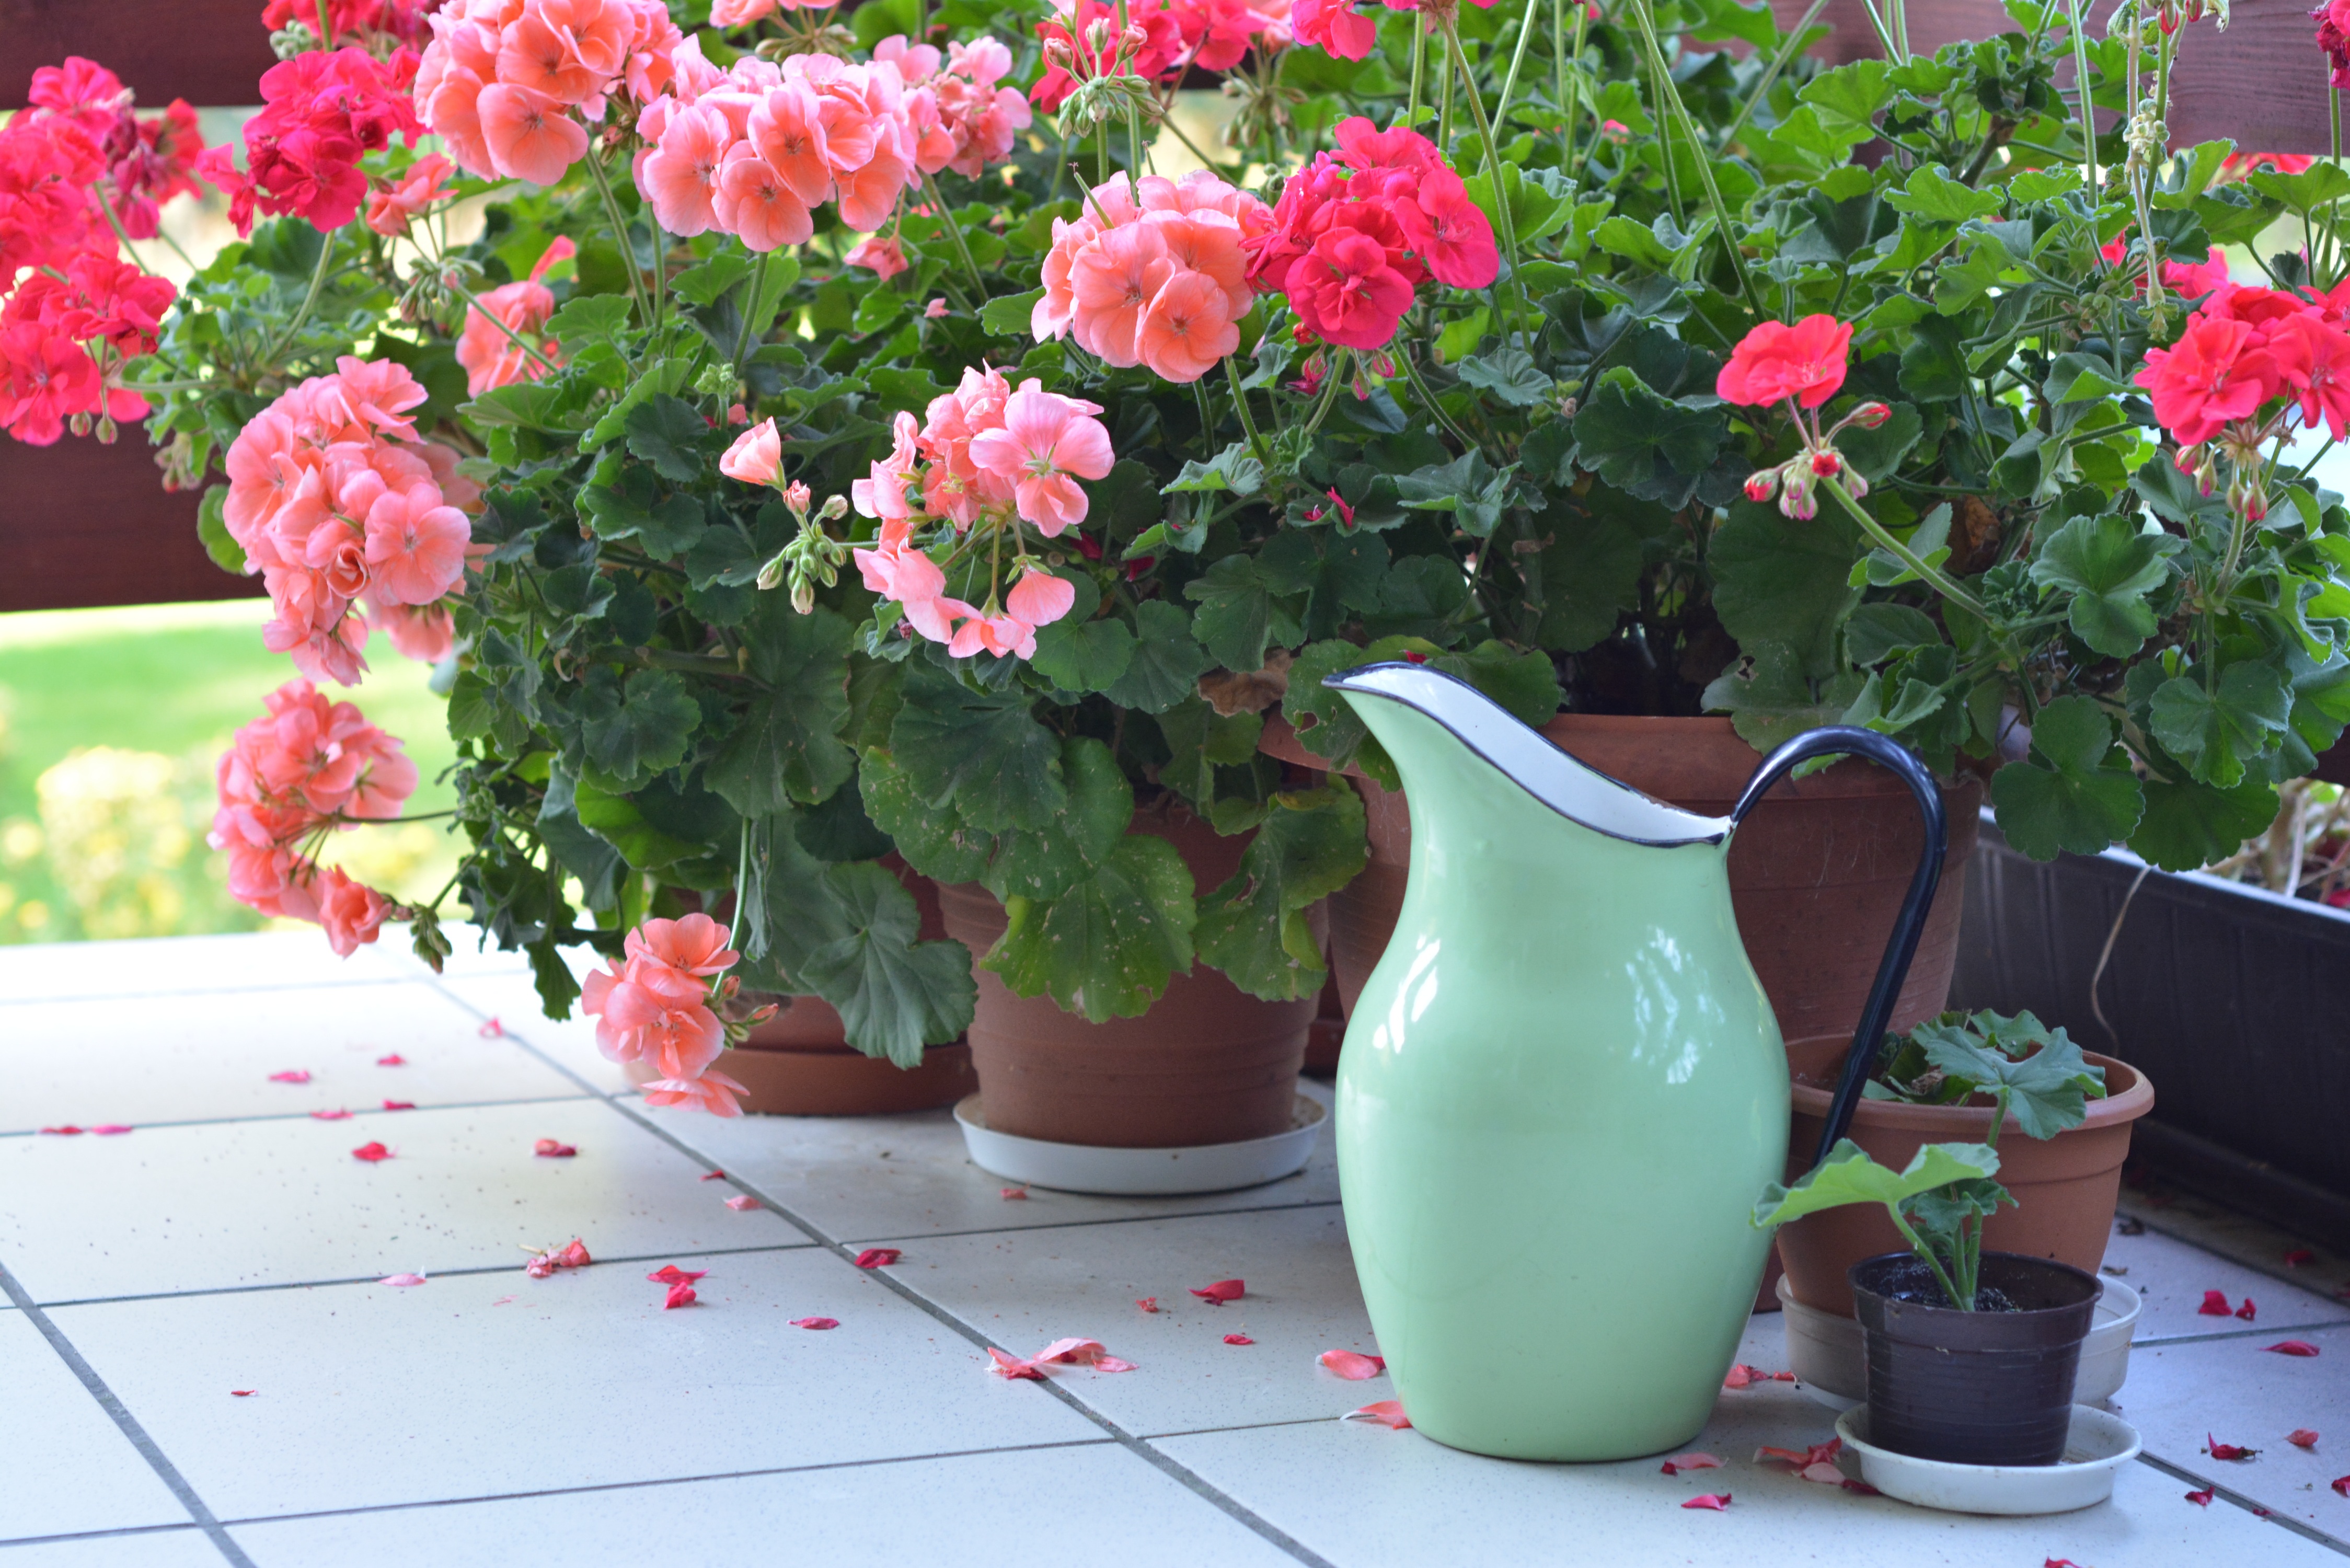
plant, flower, autumn, metal, garden, jug, geranium, terrace, pitcher, flowerpot, floristry, watering, flowering plant, geraniums, metal pitcher, annual plant, land plant